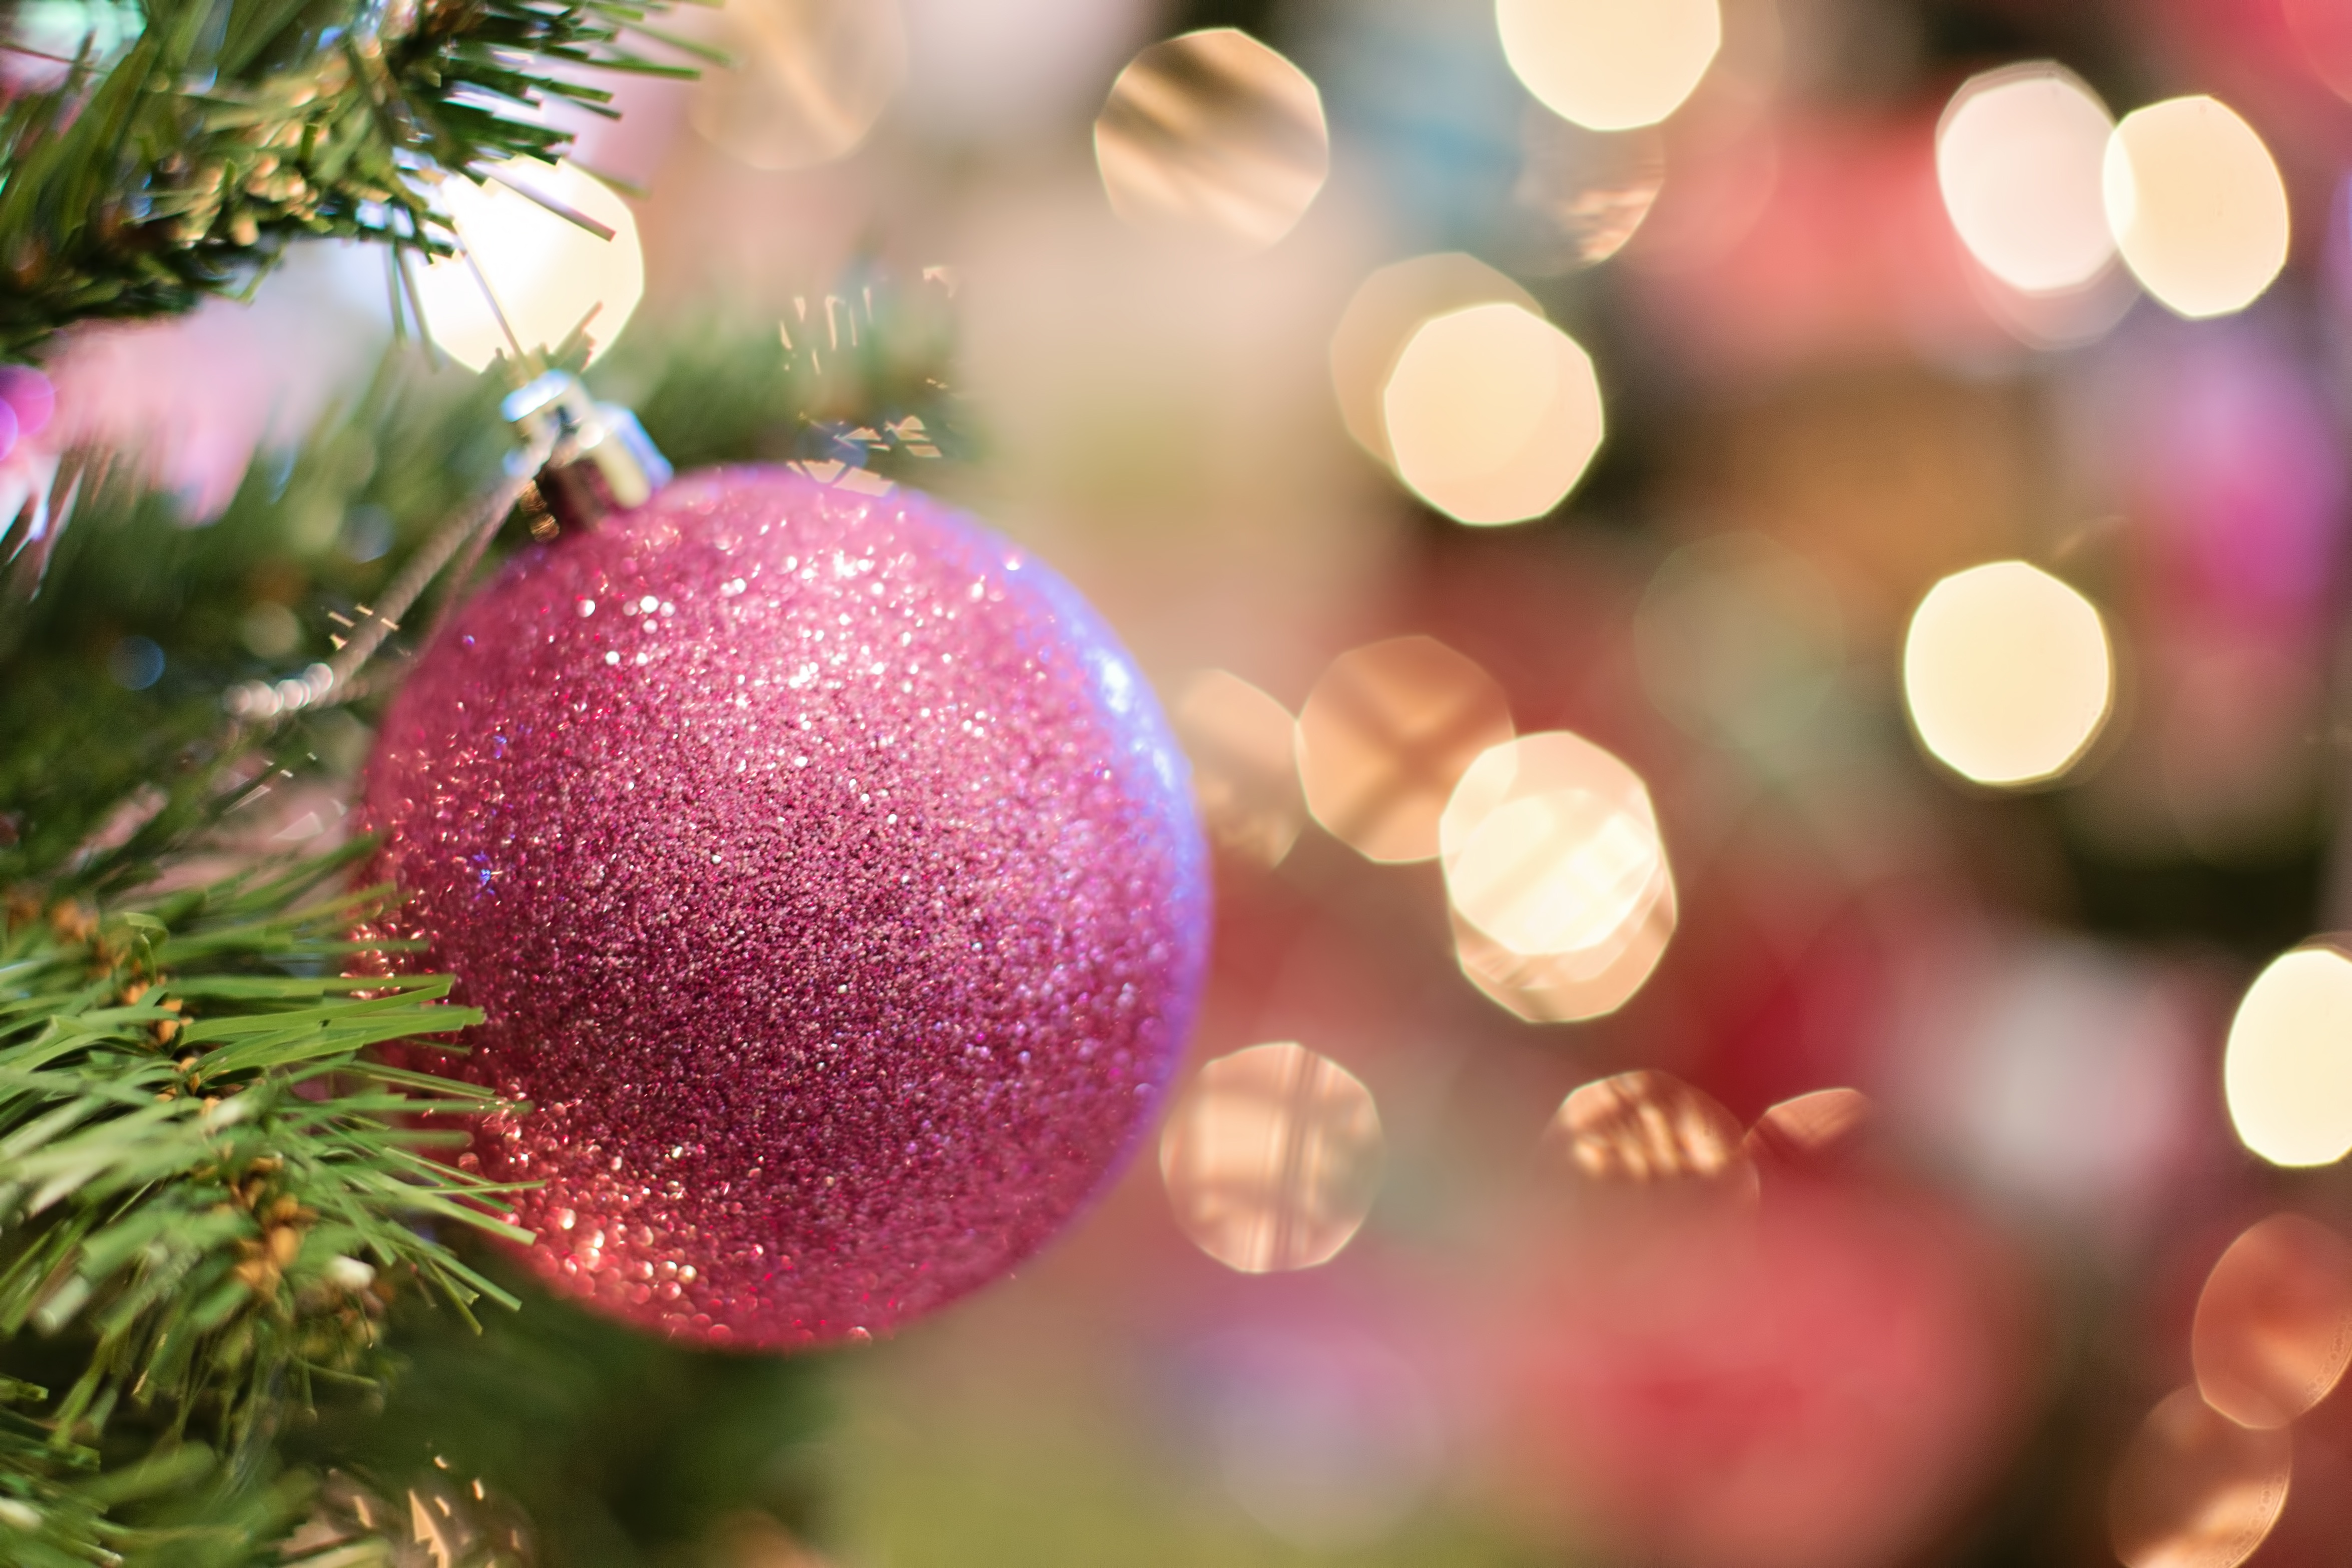
tree, branch, flower, petal, celebration, decoration, bulb, holiday, colorful, pink, christmas, christmas tree, glitter, festive, ornament, christmas ornament, sparkle, christmas decoration, seasonal, macro photography